2022 Baseball Hall of Fame balloting

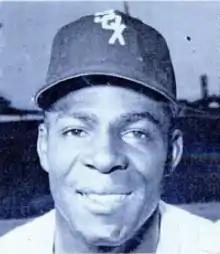
Minnie Miñoso

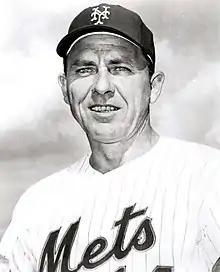
Gil Hodges

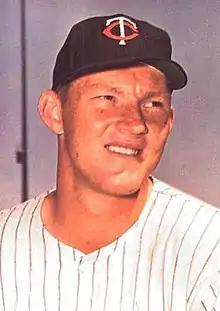
Jim Kaat

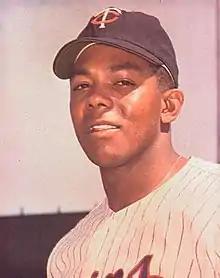
Tony Oliva

The Golden Days Era Committee met to consider players from the 1950–1969 era. The committee was established in July 2016; this was its first meeting to consider candidates for election to the Hall.